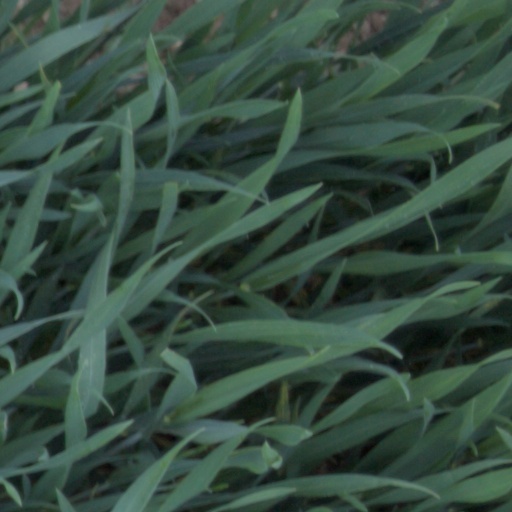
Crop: wheat